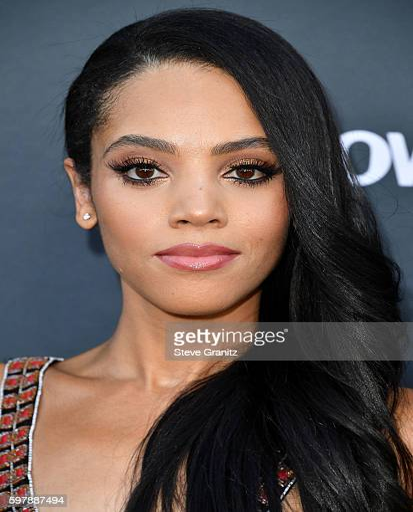
actor arrives at the premiere